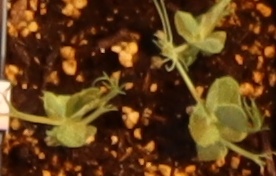
Label: Field Pea